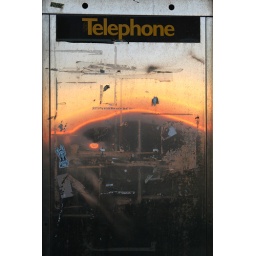
The setting sun reflected in a battered phone box